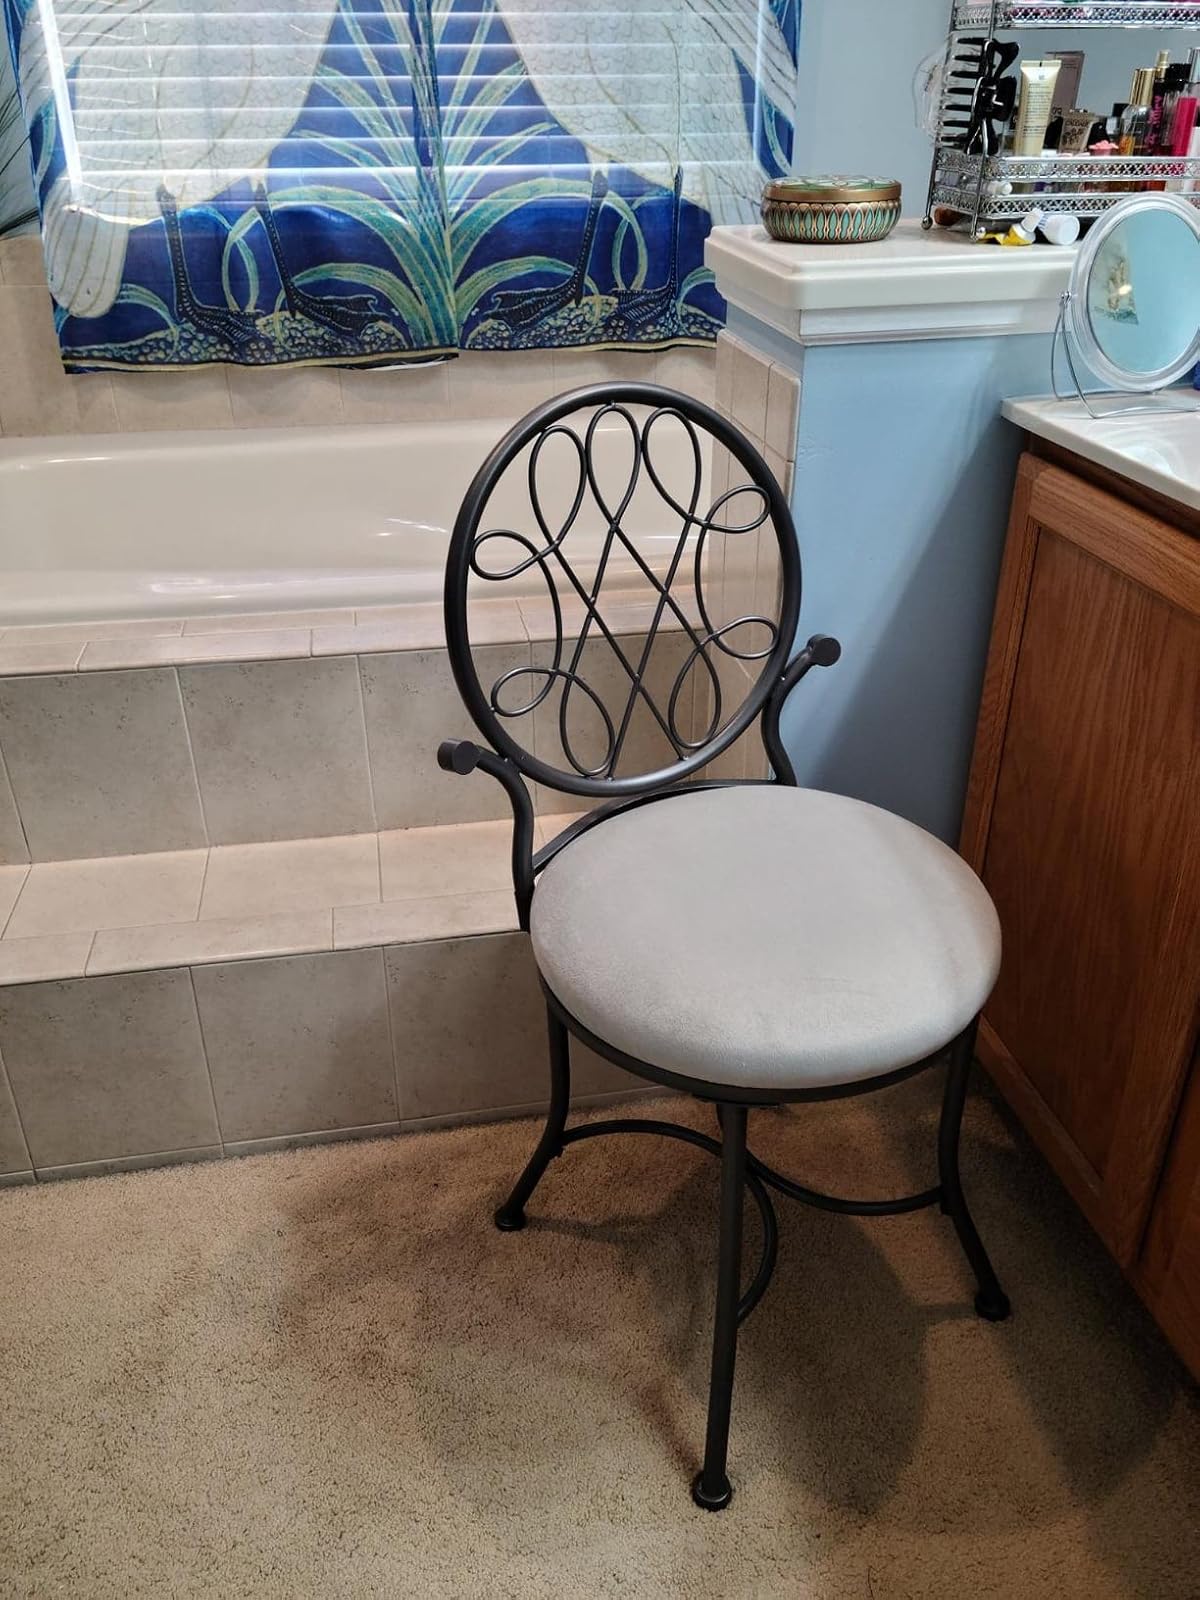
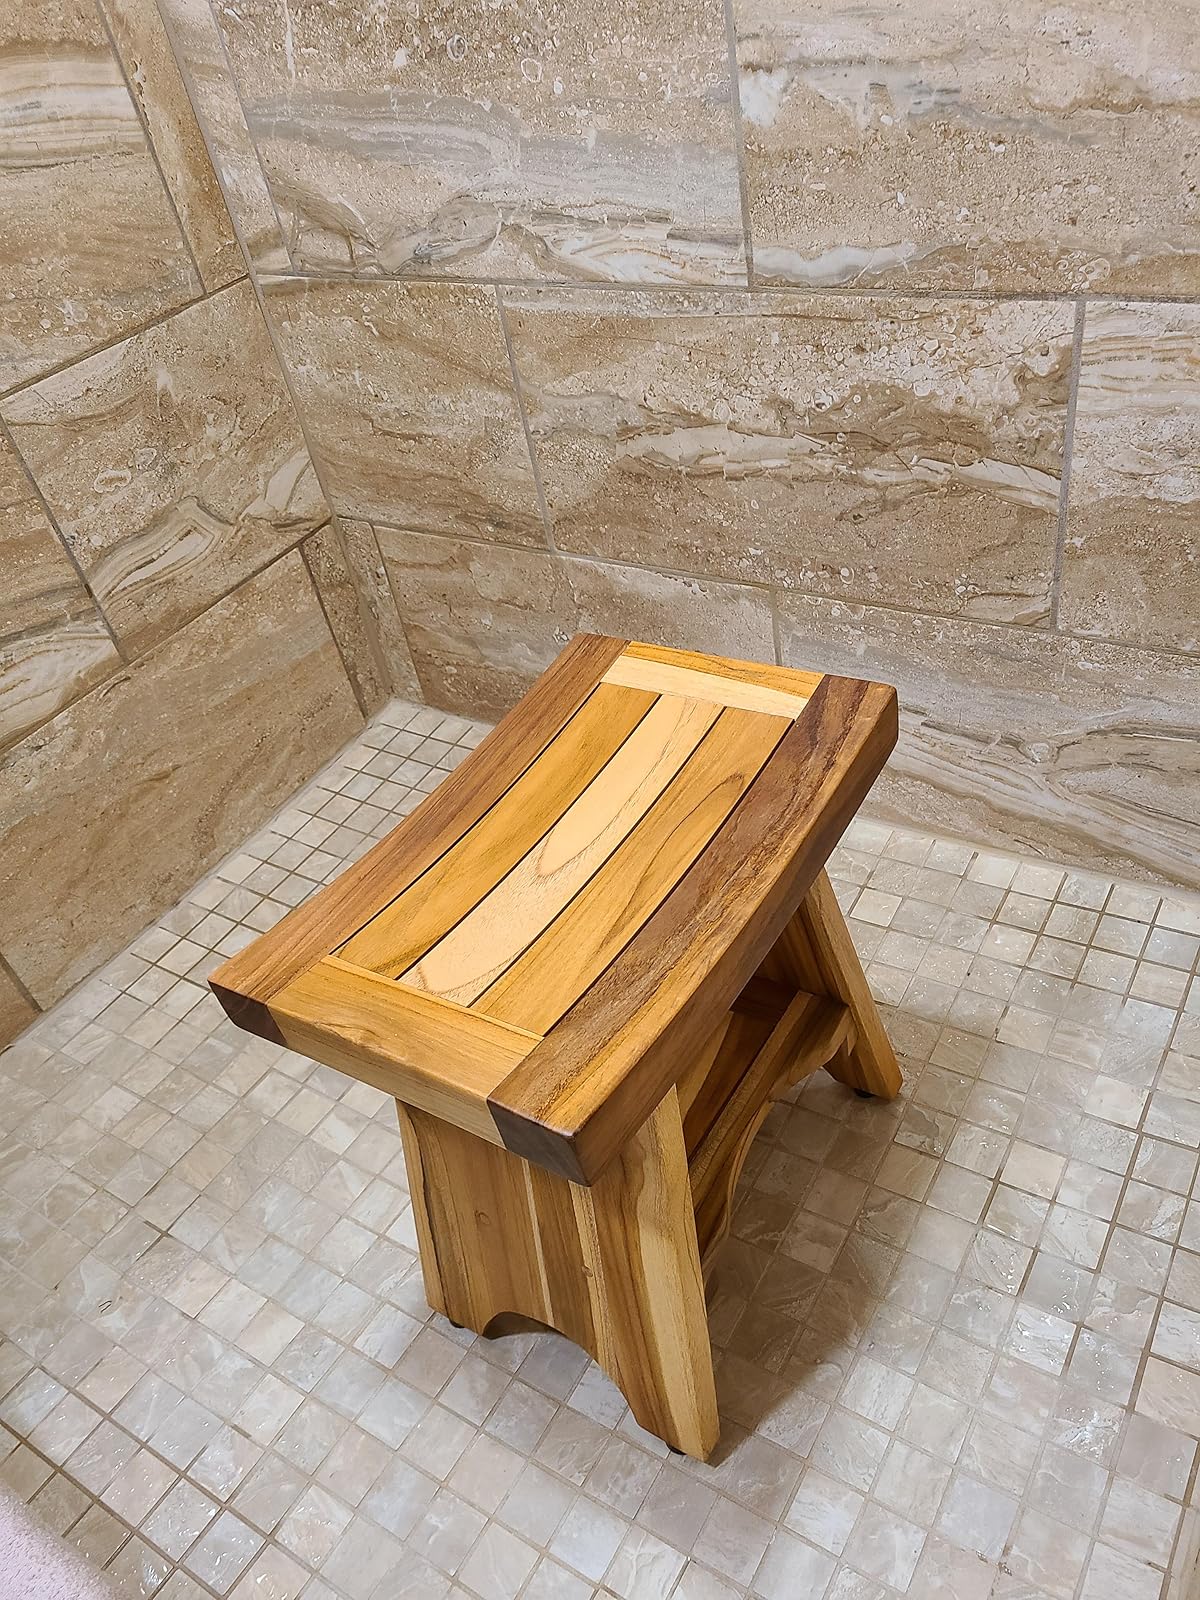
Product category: stool
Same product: no